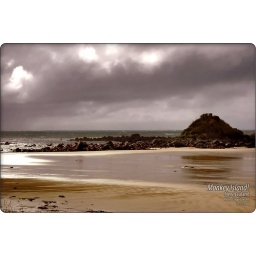
Unbelievable! This is the real monkey island! I have to sign which prooves it, in case somebody questions it...